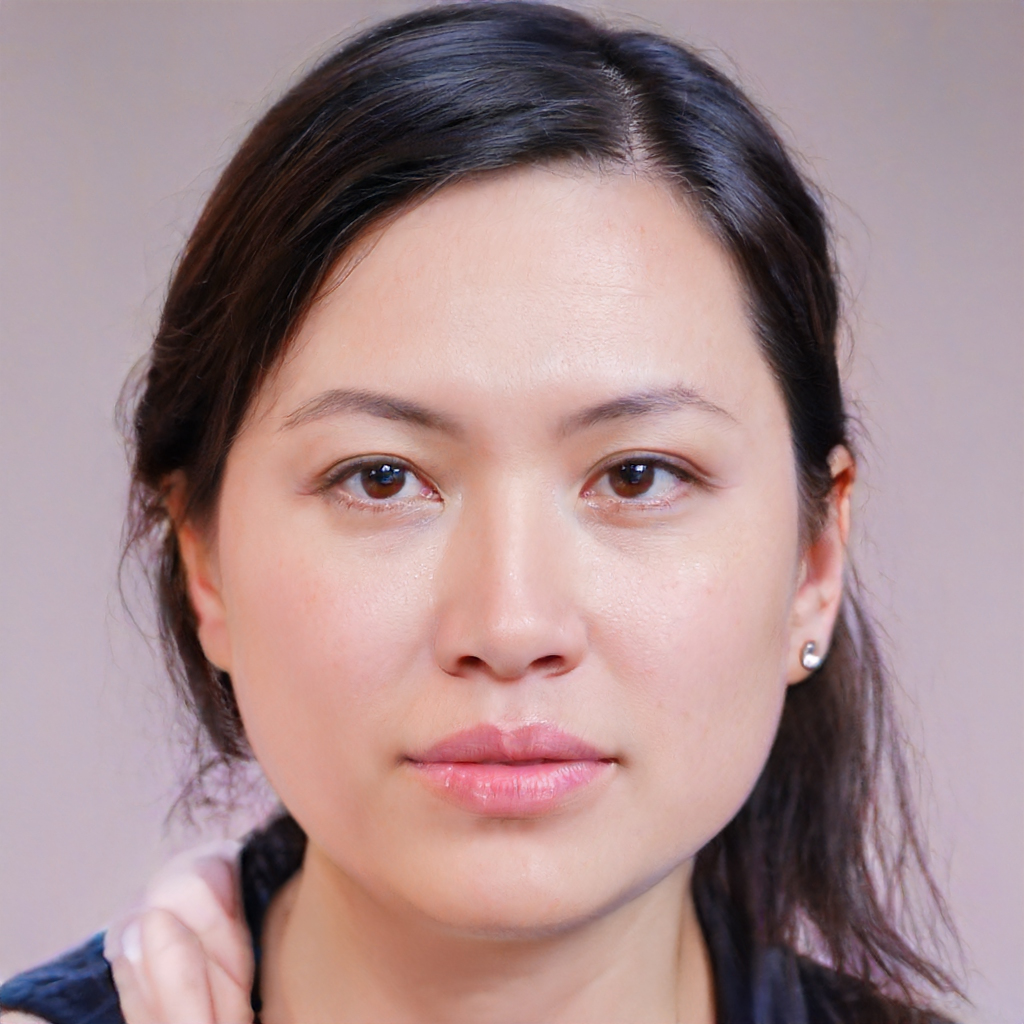
Portrait style: Real Portrait